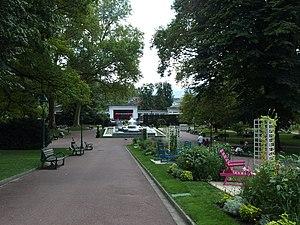
Parc floral des Thermes (2015).
Cette page traite des espaces verts d'Aix-les-Bains, ville du département de la Savoie.